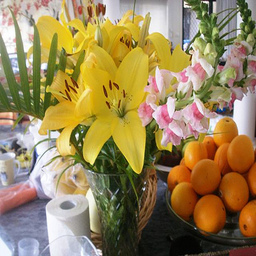
Label: peels